Neuenegg

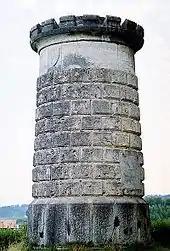
Memorial on the Bramberg for the Battle of Laupen

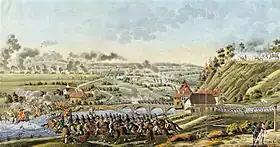
The Battle of Neuenegg, 1798.

During the Middle Ages, Neuenegg was part of the "Herrschaft" of Laupen. In 1324, the entire "Herrschaft" was acquired by Bern. Neuenegg was one of the six courts of the new Bernese bailiwick of Laupen. Initially the court was held in the church yard, then it moved to the village pub. In 1339, during the Battle of Laupen, the Bernese and Swiss Confederation forces deployed on the Bramberg hill near Neuenegg. Fribourg, Burgundian and Habsburg forces attacked the hill and after heavy fighting were driven away with heavy losses. The Swiss and Bernese victory on the Bramberg brought Bern into closer association with the Swiss Confederacy, becoming one of the Eight Cantons in 1353.